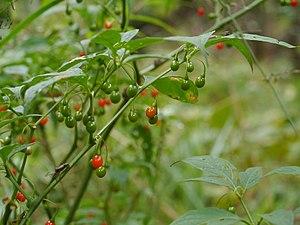
Tubocapsicum est un genre de plantes de la famille des Solanaceae.